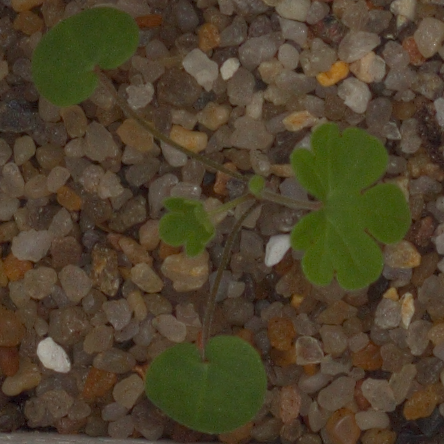
Label: smallflowered_cranesbill